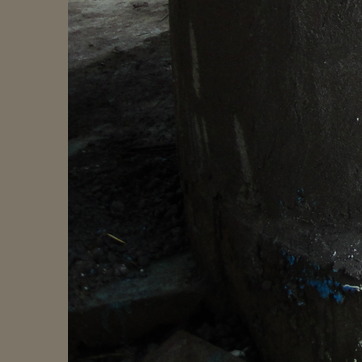
Material: stone